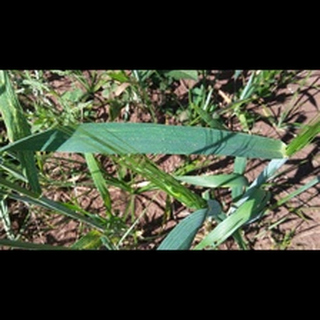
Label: healthy_wheat